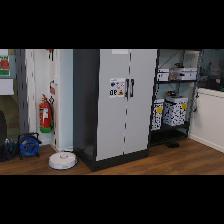
Label: NonHuman